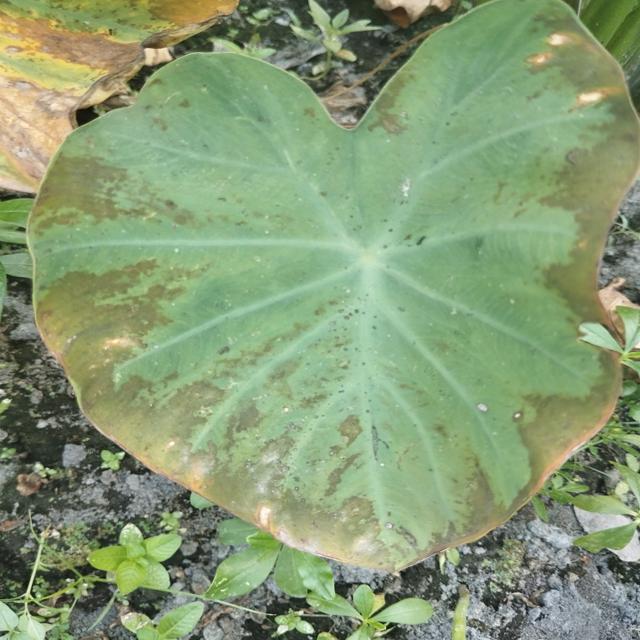
Label: Late_Blight